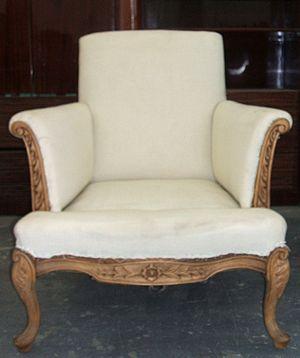
Fauteuil à chassis en bois sculpté, accotoirs pleines retournés en crosse, en cours de restauration / retapissage.